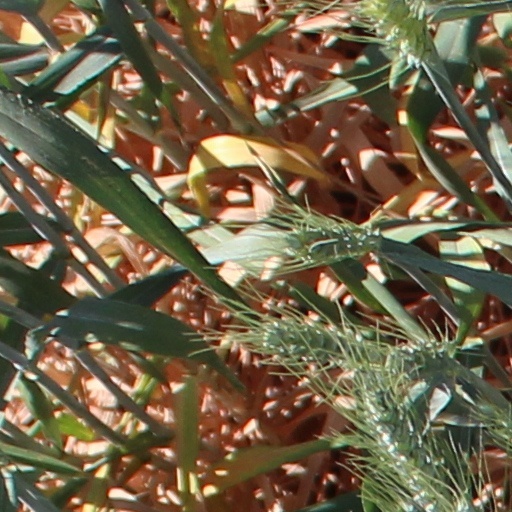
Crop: wheat